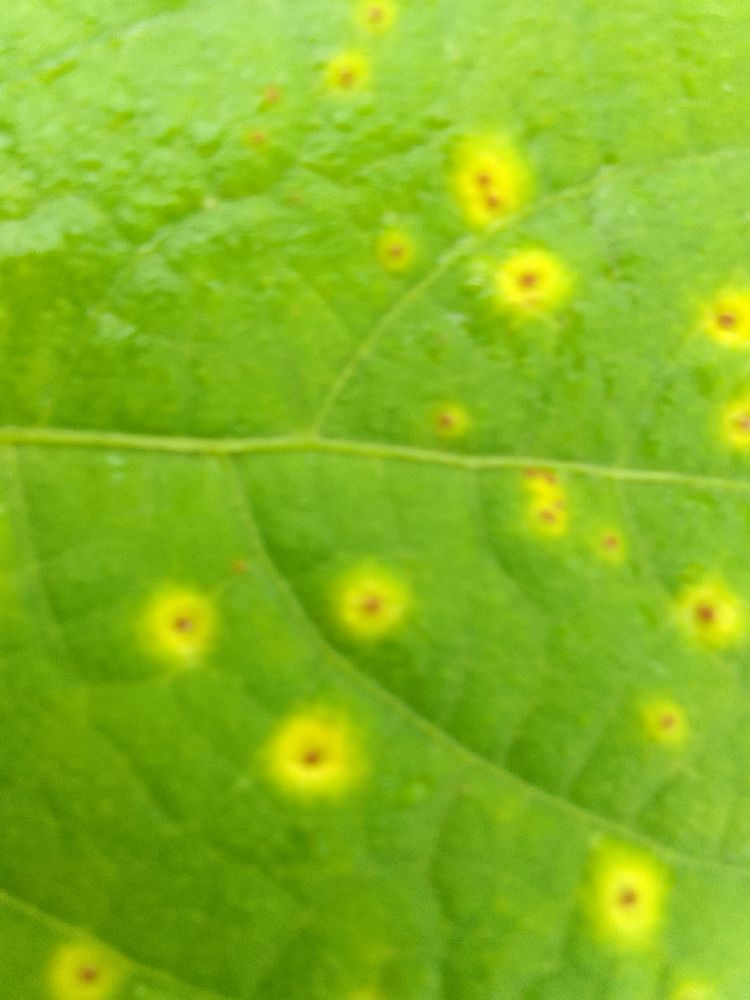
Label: rust